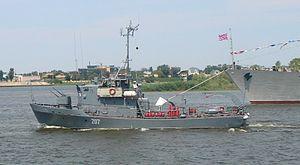
La marine angolaise ou MGA est la branche navale des forces armées angolaises et est chargée de protéger le littoral angolais de 1 600 km. La marine angolaise compte environ 1 000 personnes.
La marine azerbaïdjanaise est la composante navale des forces armées azerbaïdjanaises opérant dans la mer Caspienne.
La Classe Yevgenya est une classe de chasseur de mines construite par l'URSS puis la Russie.